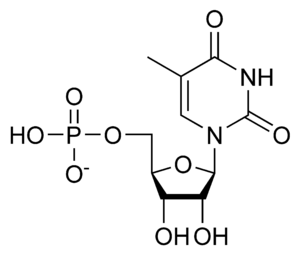
Thymidinmonofosfat
Den kemiske struktur af thymidinmonofosfat
Thymidinmonofosfat er et nukleotid der består af pyrimidin-basen thymin forbundet til ribose via en N-glykosidbinding, samt én fosfatenhed bundet til riboseenhedens 5'-position via en fosfatesterbinding.